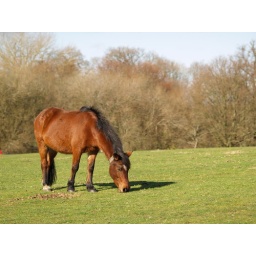
Wild horse on grass at the side of the road in the New Forest, Hampshire